Human rights in Somalia

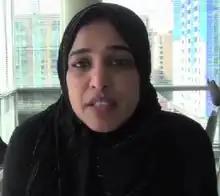
Parliamentary consultant Hodan Ahmed.

To address the issue, the central authorities as of December 2013 were in the process of forming a special crime unit to investigate and counter gender-based violence, as well as constructing a clinic set aside for victims of sexual assault. The national judiciary, security and police forces were all concurrently receiving specialized gender training as part of the broader reform effort. In June 2014, the Somali government also launched a National Action Plan against sexual violence in conjunction with local civil society groups. As part of the initiative, the Ministry of Women and Human Rights in December 2014 organized a public awareness campaign in the capital on the importance of human rights and how citizens can ensure their protection. It also completed legislation on a new Human Rights Commission bill.